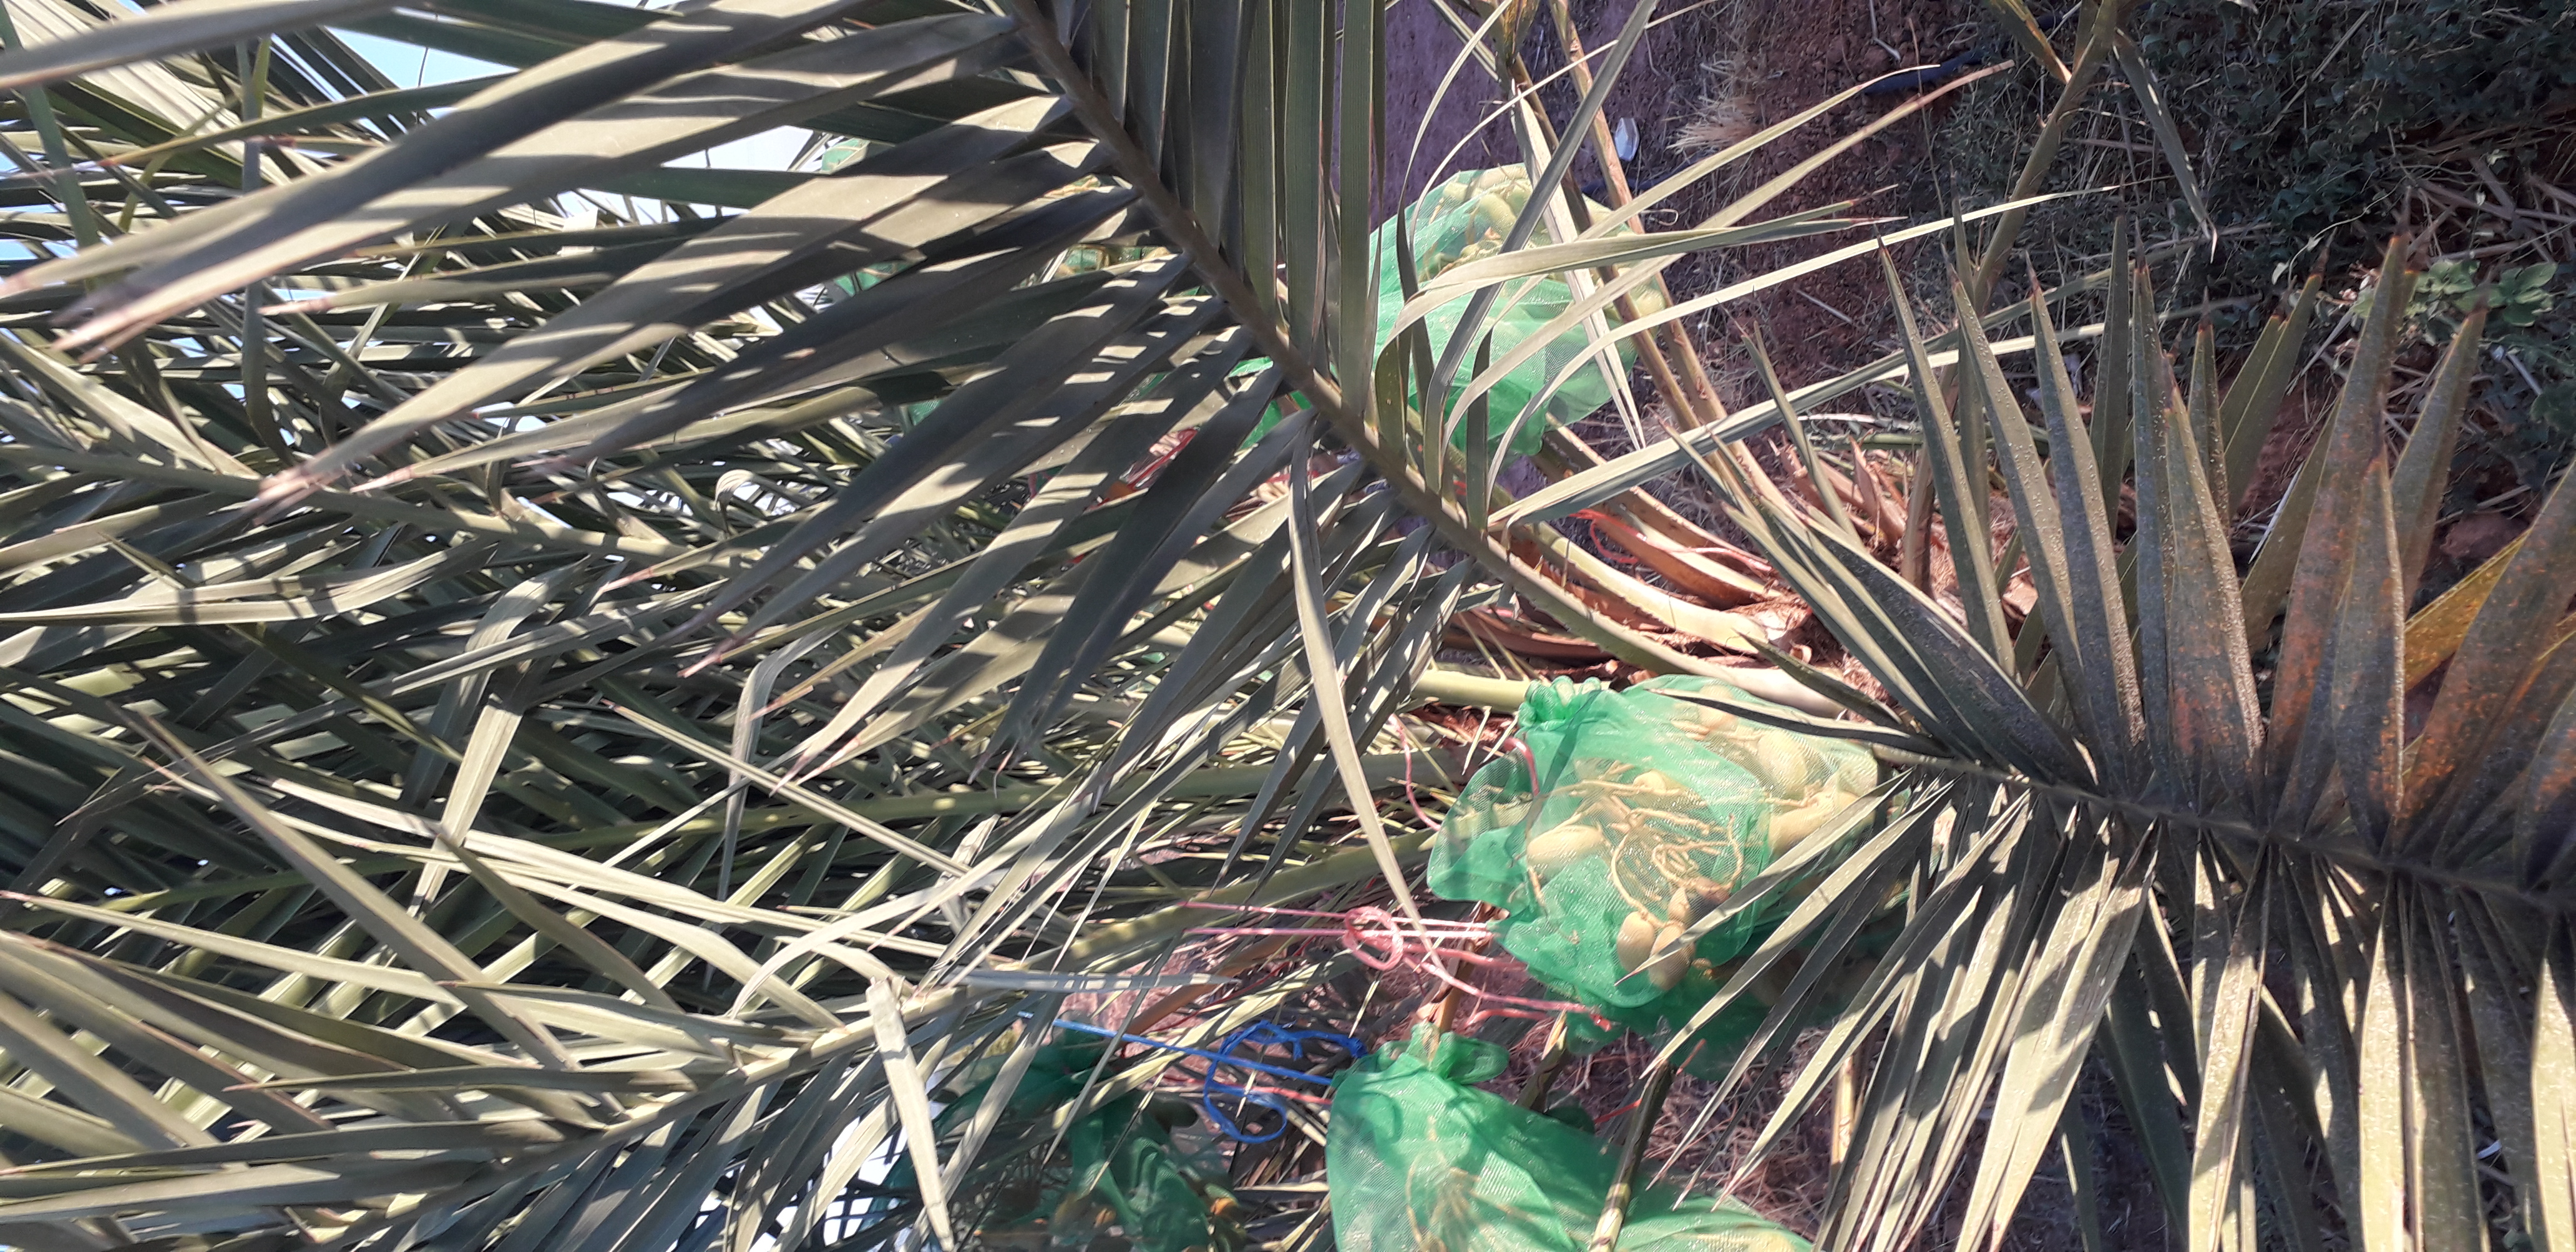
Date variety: Boumajhoul